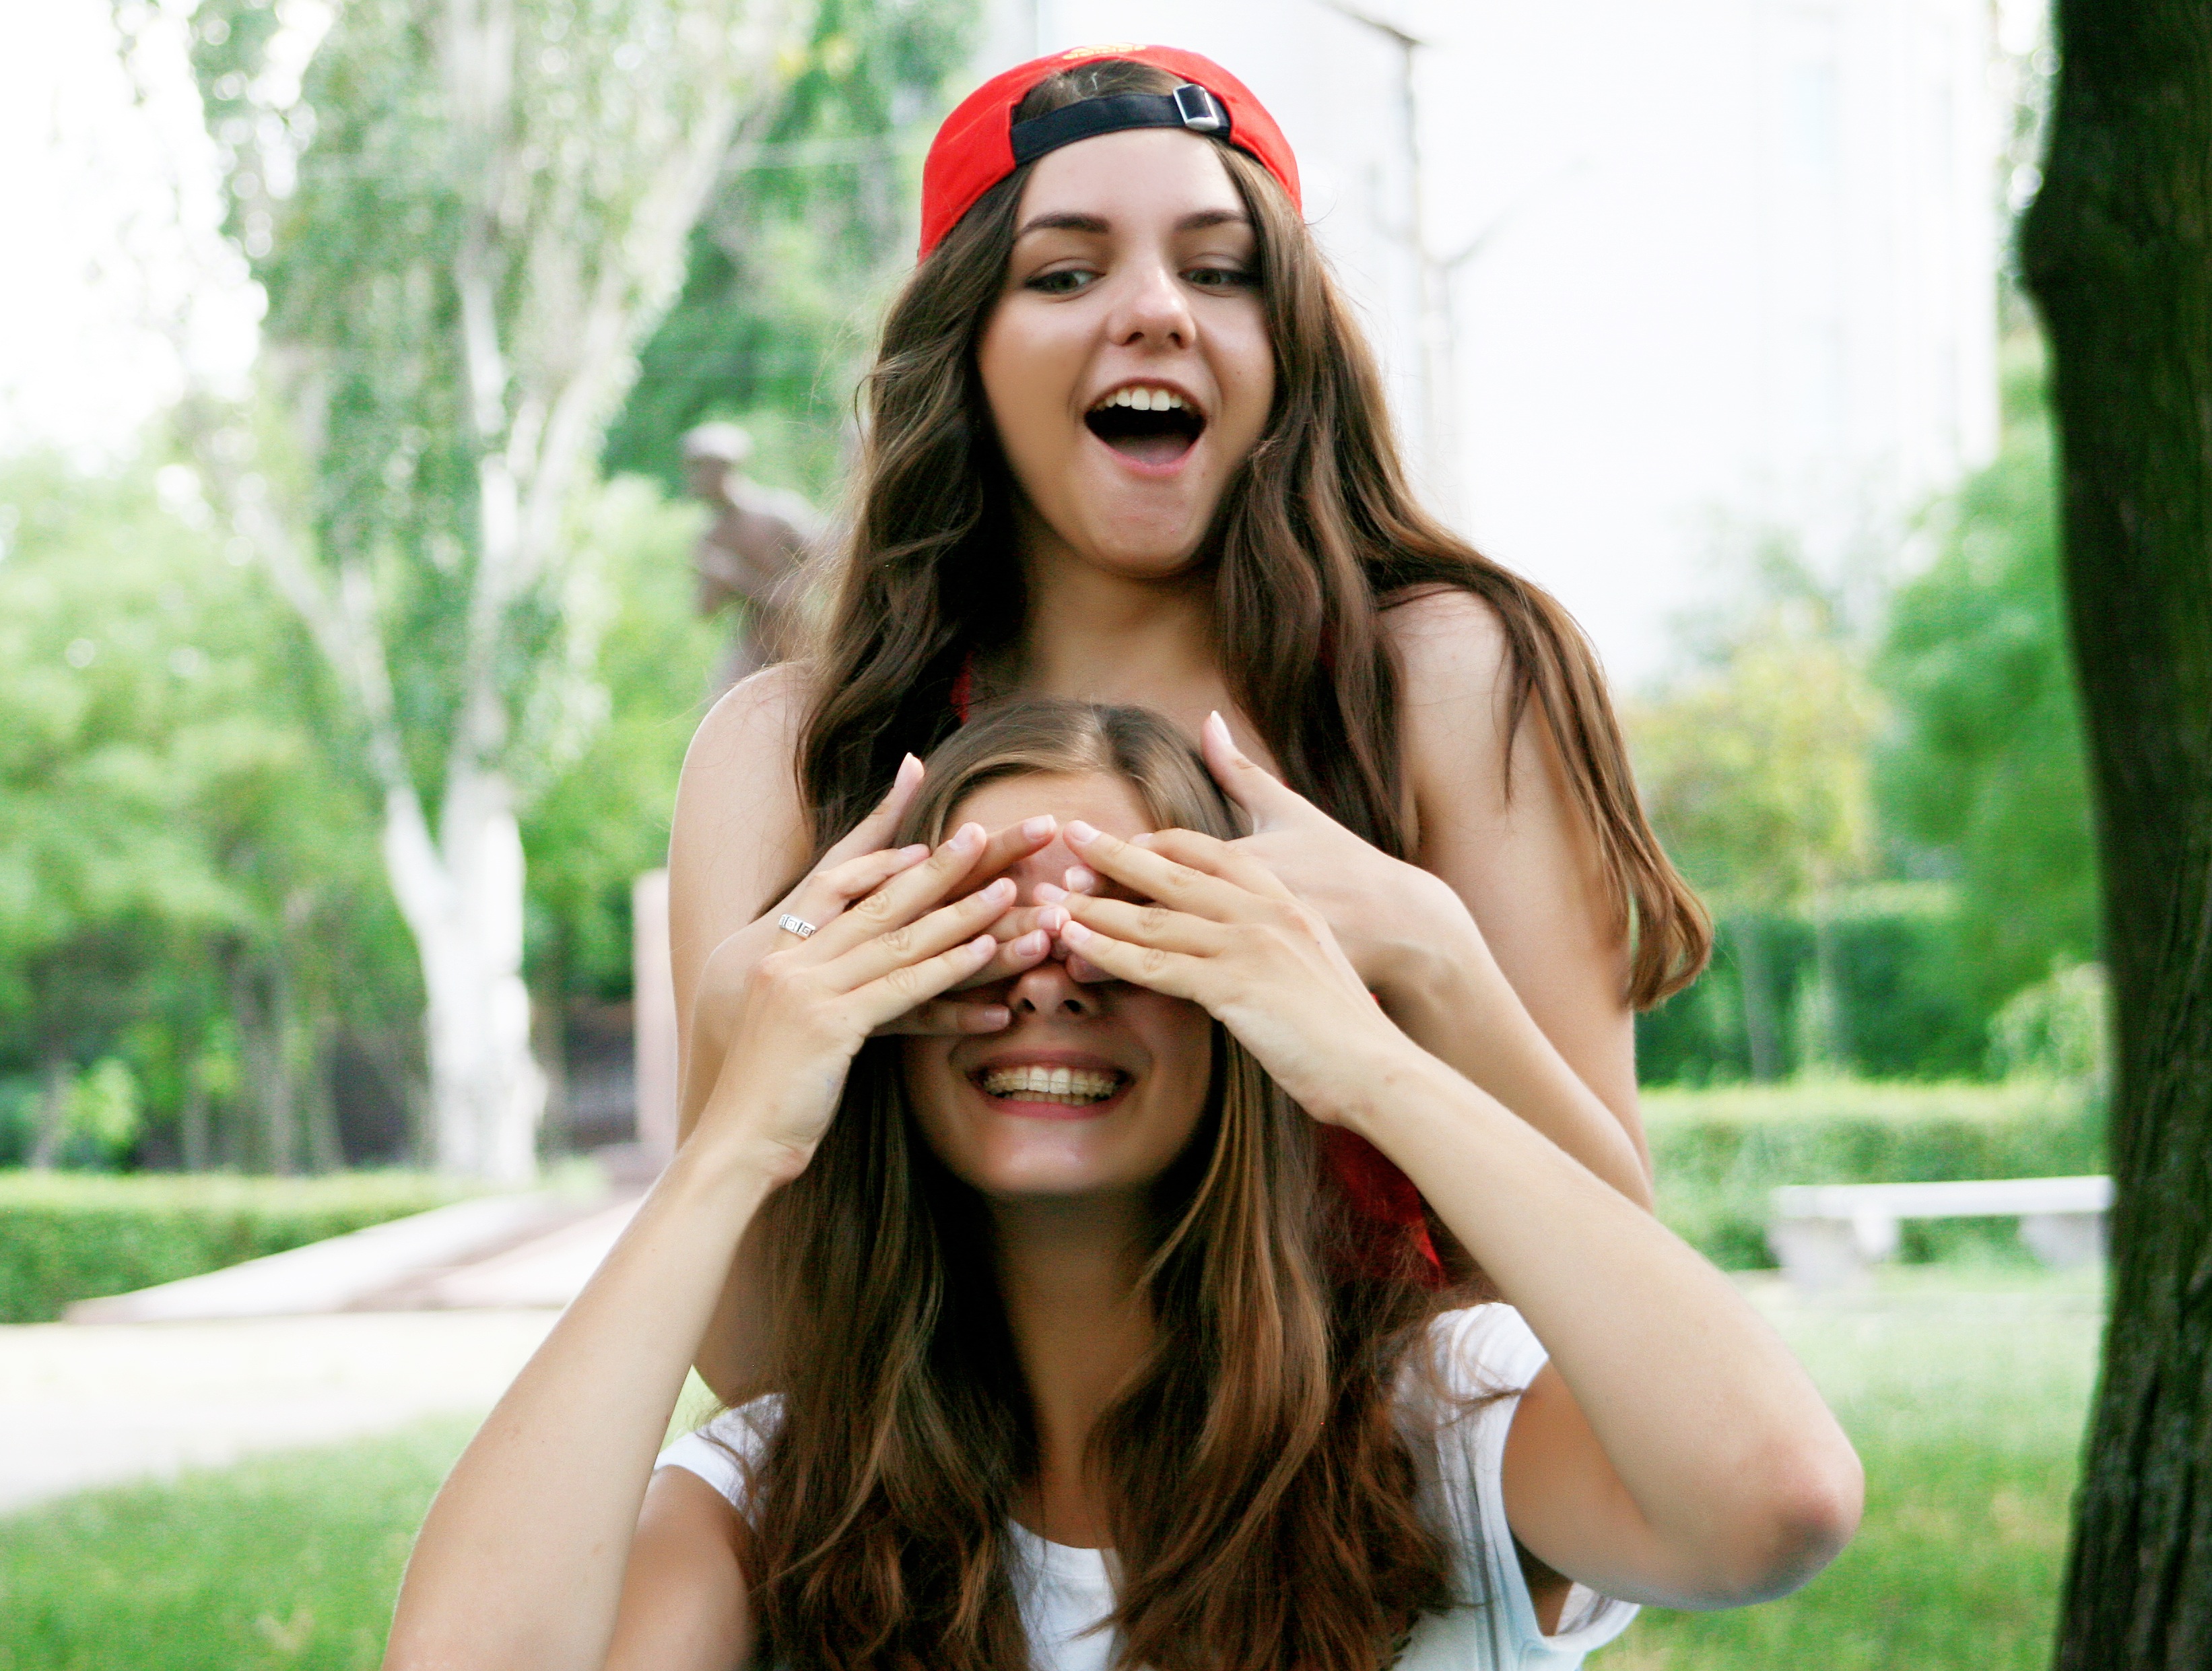
nature, person, people, girl, woman, hair, photography, summer, portrait, model, fashion, clothing, friendship, lady, facial expression, hairstyle, smile, swimwear, long hair, outdoors, girls, friends, photograph, skin, beauty, blond, photo shoot, brown hair, portrait photography, art model